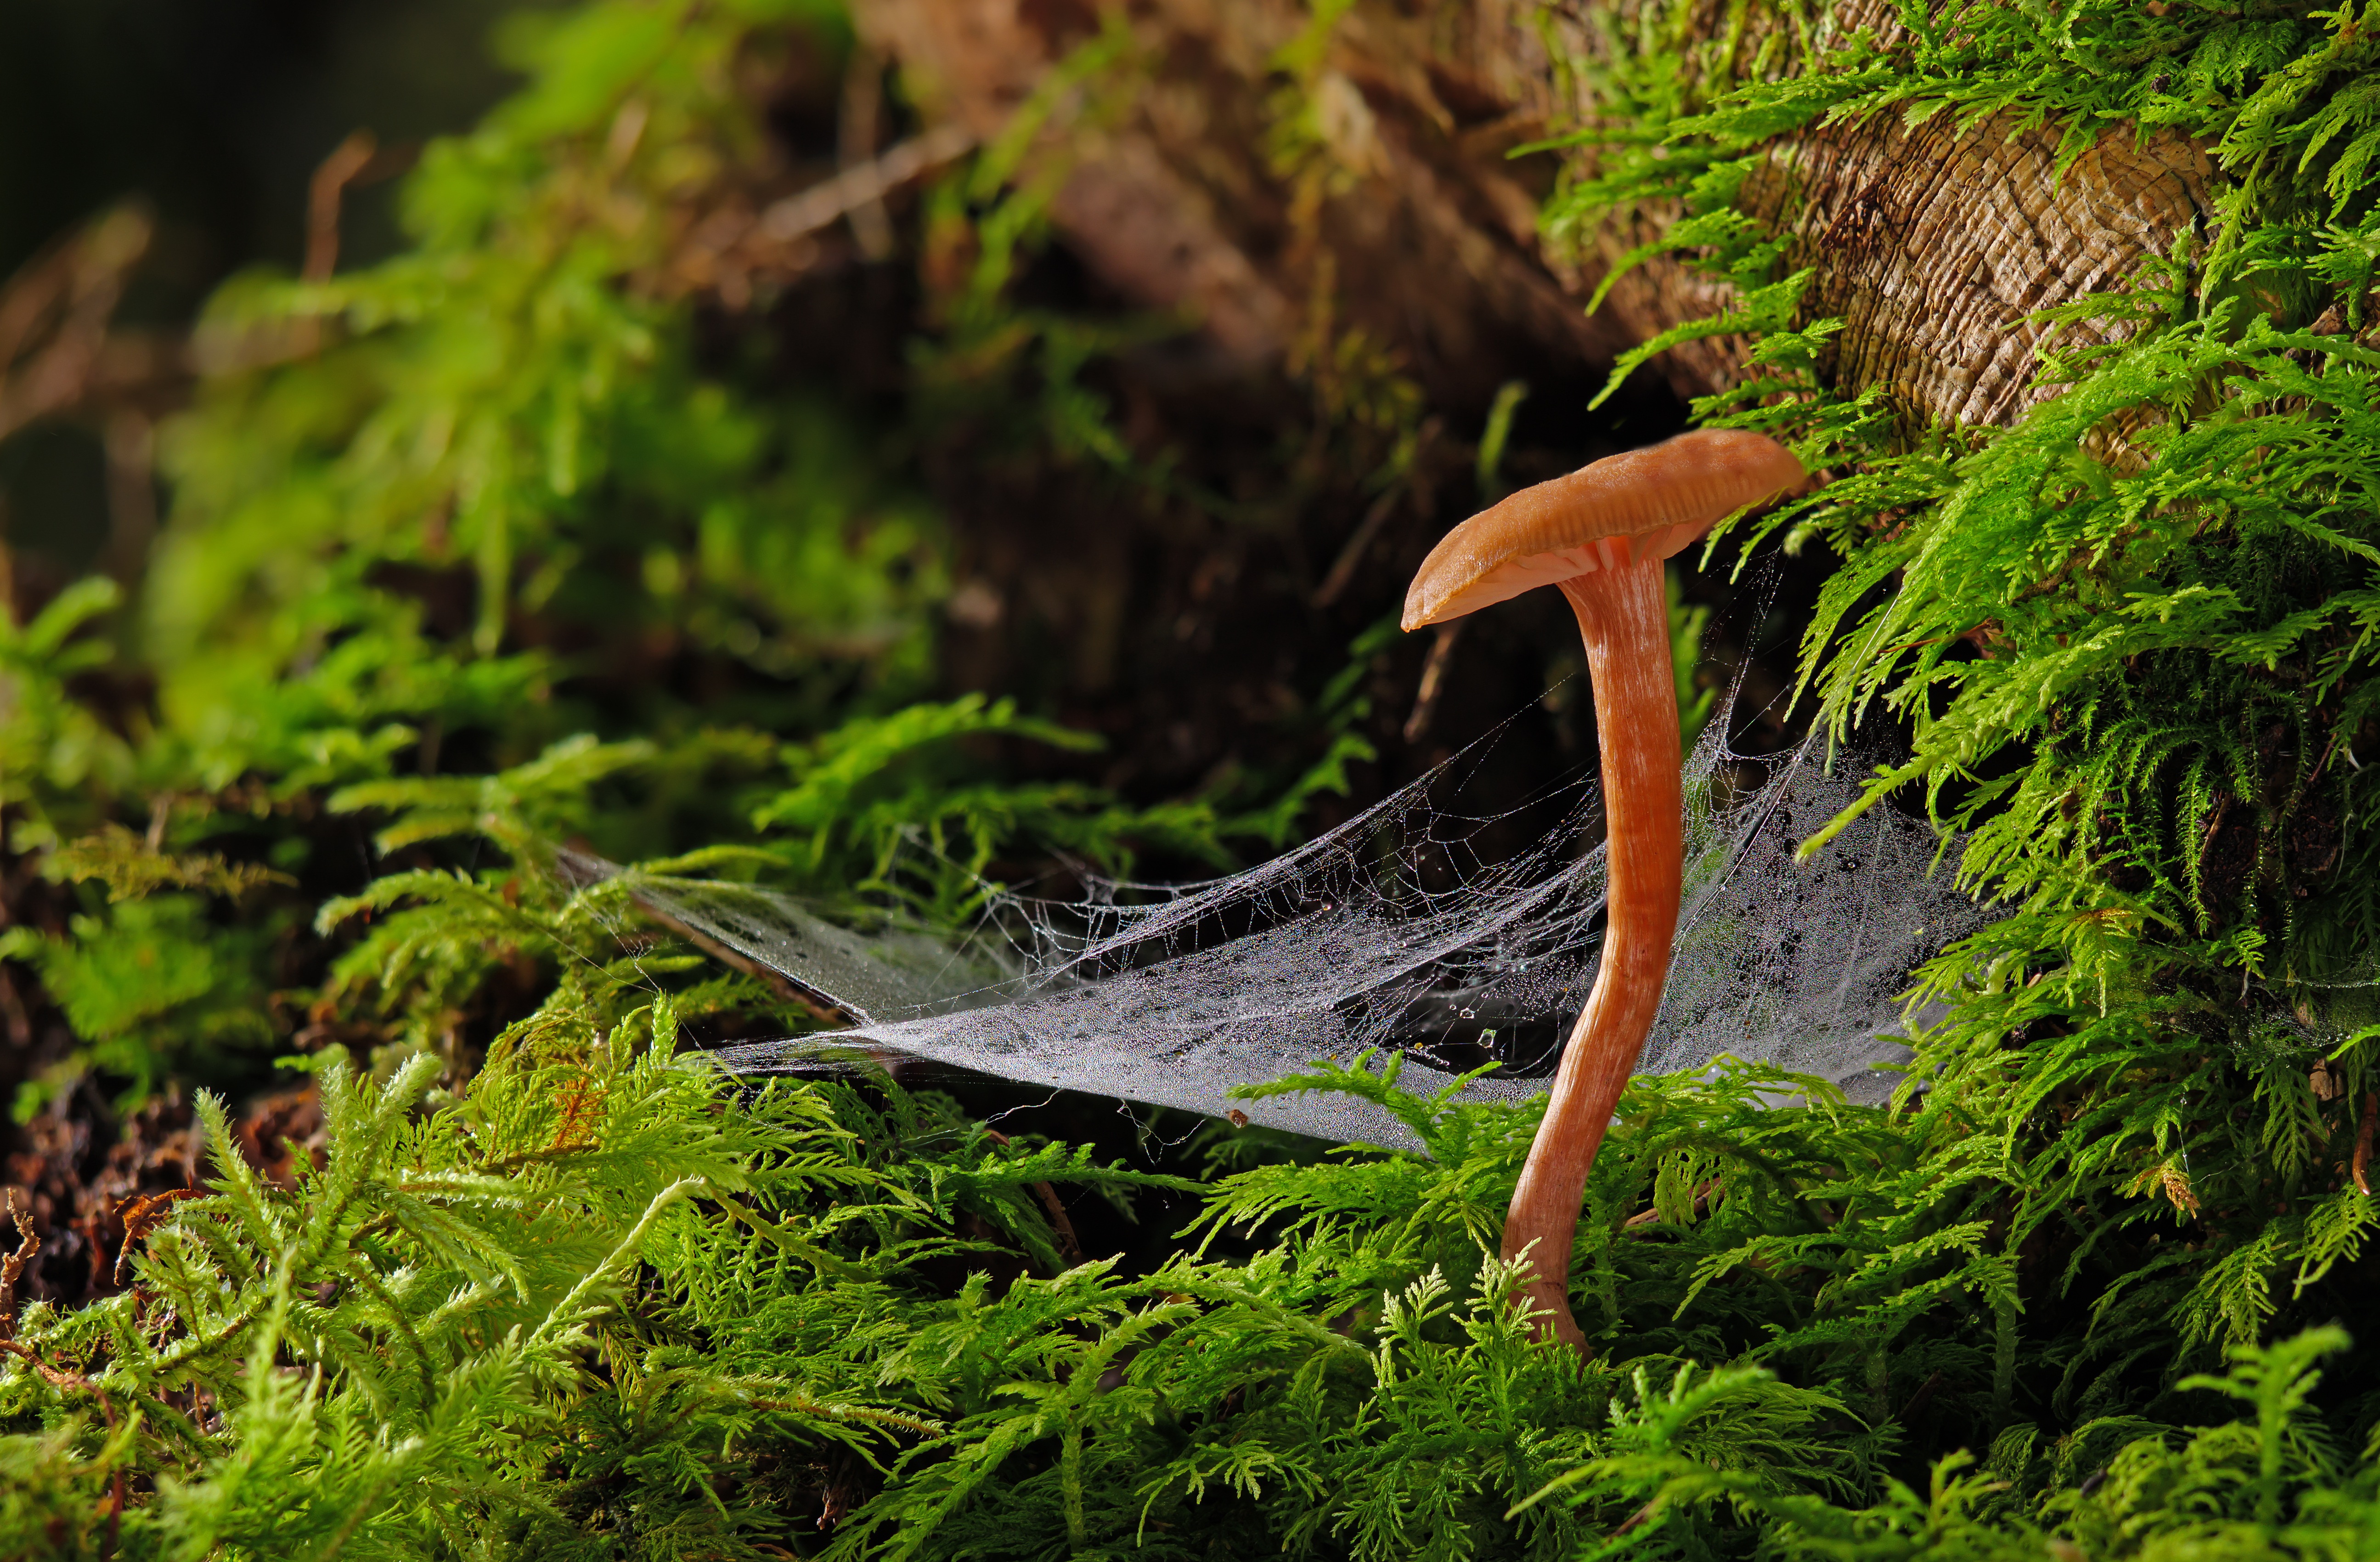
natural, plant community, plant, wood, terrestrial plant, natural landscape, organism, trunk, groundcover, grass, twig, landscape, grass family, forest, non vascular land plant, woodland, shrub, sculpture, temperate broadleaf and mixed forest, art, jungle, fern, old growth forest, soil, vascular plant, herb, tropical and subtropical coniferous forests, garden, wildlife, plant stem, valdivian temperate rain forest, moss, rainforest, terrestrial animal, tail, Northern hardwood forest